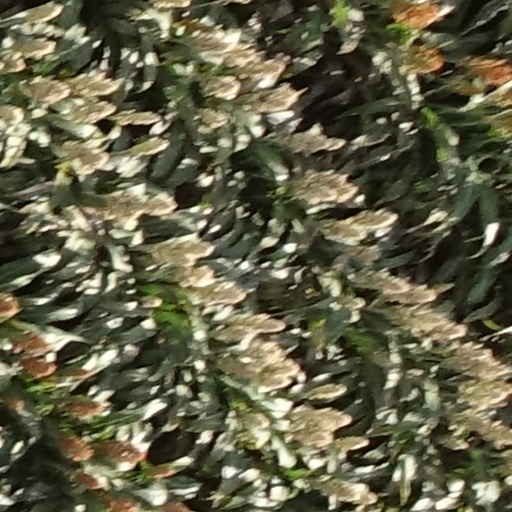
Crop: sorghum